United States Custom House (San Juan, Puerto Rico)

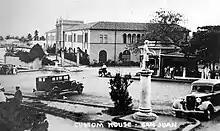
The custom house circa 1935.

The custom house was designed by architect and "Office of the Supervising Architect of the Treasury" inspector Albert B. Nichols, who also designed the custom houses of Fajardo and Ponce. It was built between 1924 and 1931 at the site of a smaller 18th-century custom house, at a critical location that used to function as the central business district of San Juan during the late 18th and early 19th centuries, and the site of the main port of Puerto Rico (today the main cruise ship port section of Old San Juan) before the construction of the new port (Puerto Nuevo) located along the southern edge of the Bay of San Juan. The Colonial Revival design was chosen to preserve the Spanish Colonial character of the area, as it incorporates architectural elements of the former Spanish custom house but also many of the Renaissance and Neo-Gothic elements popular in Spanish architecture of the time. The former Spanish custom house, which also housed a smaller warehouse and post office, was demolished at an unknown date during the first decade of the 20th century. This was done as a territory-wide project to enlarge and upgrade the governmental properties in Puerto Rico during the early 20th century. Construction was made by the Philadelphia-based "Richmond and Kemp Ornamental Iron and Bronze" and by the "North American Wood Products Company" of New York City. It was primarily used as a custom and additionally as a warehouse by the American Customs Service in Puerto Rico until the end of World War I. Additional modifications were made in 1957 and 1959 by the U.S. Army Corps of Engineers while air conditioning was installed by 1960. The building is still owned and managed by the U.S. Customs Service.